CMLL 77th Anniversary Show

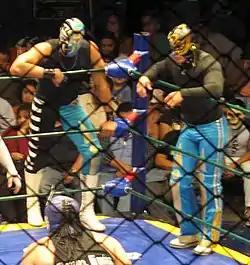
La Sombra (left) and Volador Jr. (right) two of the 14 participants in the main event.

The "'CMLL 77th Anniversary Show"' was a professional wrestling major show produced by Consejo Mundial de Lucha Libre (CMLL) that took place on September 3, 2010 in CMLL's home arena Arena México in Mexico City, Mexico. The event commemorates the 77th anniversary of CMLL, the oldest professional wrestling promotion. in the world. The Anniversary show is CMLL's biggest show of the year, their Super Bowl event. The CMLL Anniversary Show series is the longest-running annual professional wrestling show, starting in 1934. The event was also billed as "Juicio Final", or "Final Justice", an event that CMLL has held previously in 1990, 1991, 2000, 2001 and 2005.